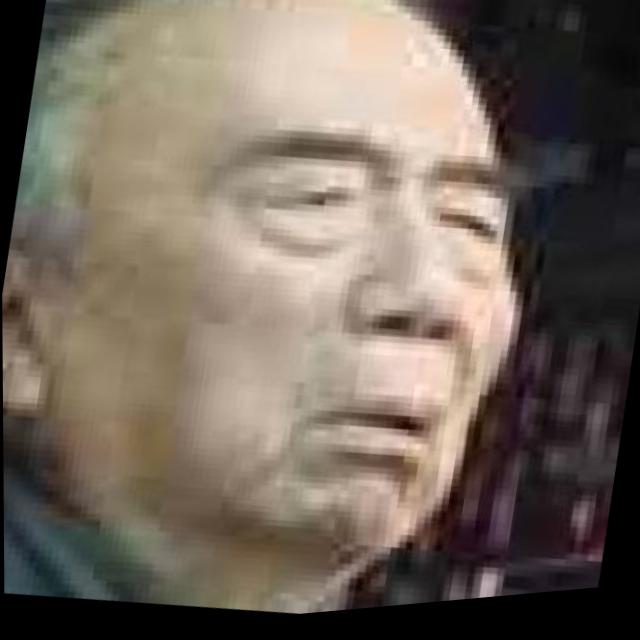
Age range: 65+